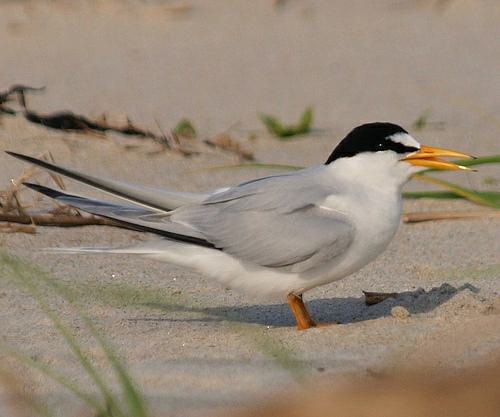
A photo of a least tern